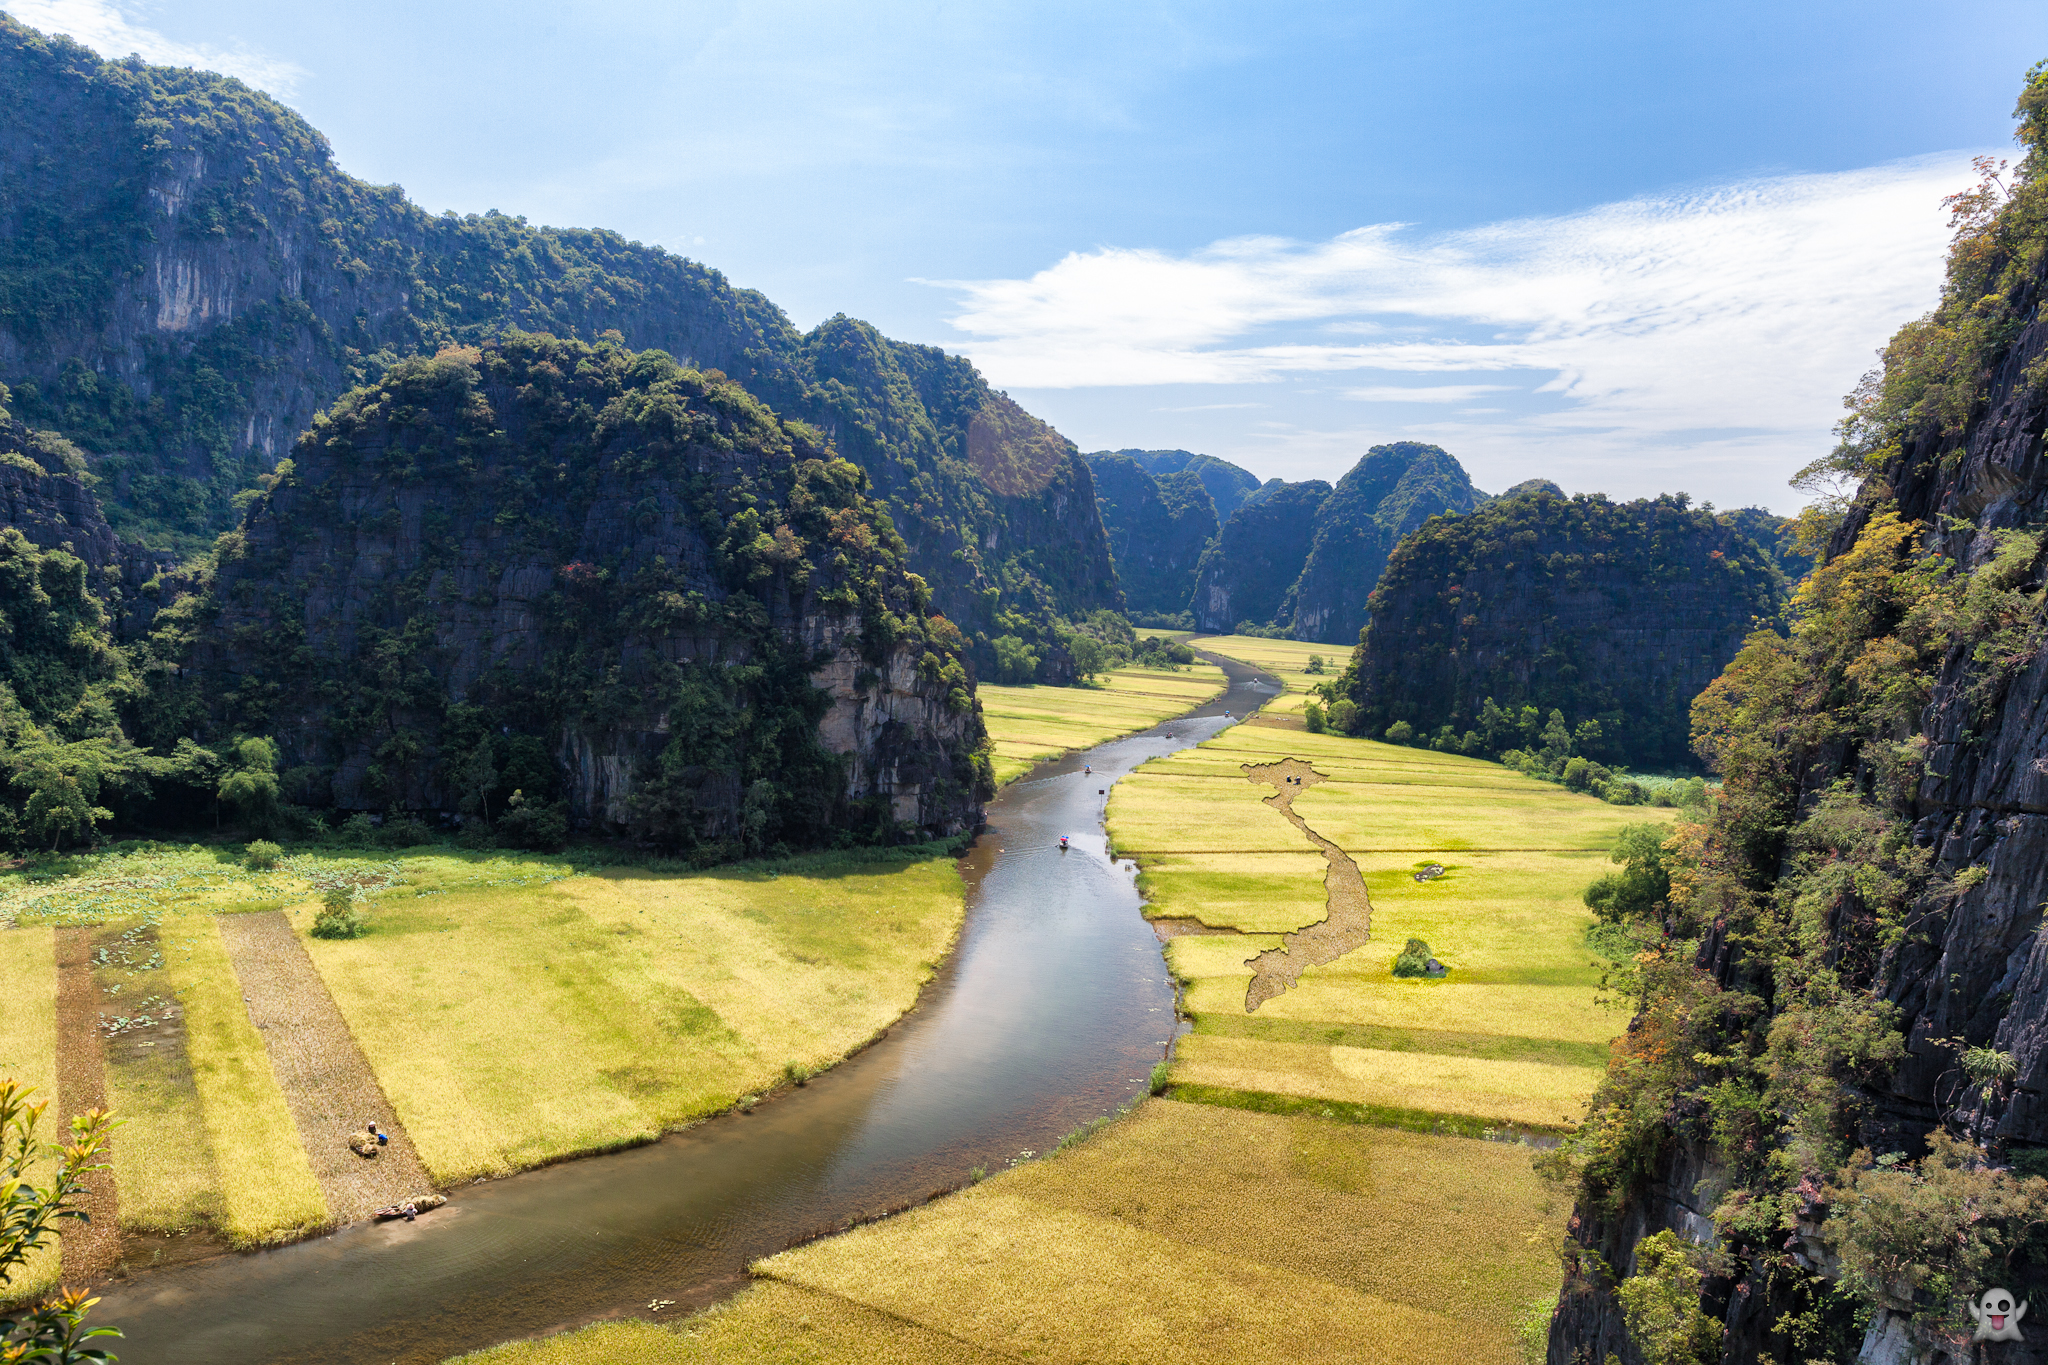
user: text: Cánh đồng lúa trong hình có màu chủ đạo là gì?
assistant: text: Vàng

user: text: Khung cảnh trong bức hình được chụp tại địa điểm du lịch nổi tiếng nào của Việt Nam?
assistant: text: Tam Cốc – Bích Động

user: text: Con đường hình bản đồ Việt Nam trên cánh đồng thường xuất hiện vào mùa nào và mang ý nghĩa gì?
assistant: text: Mùa lúa chín (khoảng tháng 5-6 hoặc 9-10), tượng trưng lòng yêu nước và thu hút khách du lịch.

user: text: Bên cạnh cảnh quan núi đá vôi hùng vĩ và cánh đồng lúa, bức ảnh còn cho thấy hoạt động kinh tế chính nào của người dân địa phương và dòng sông này có tên là gì?
assistant: text: Hoạt động kinh tế chính là trồng lúa và du lịch chèo thuyền. Dòng sông này là sông Ngô Đồng.